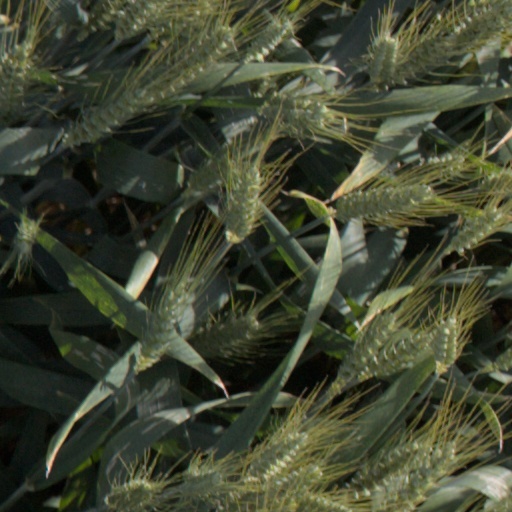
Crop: wheat